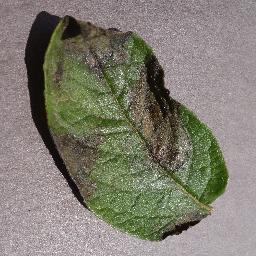
Label: Potato___Late_blight